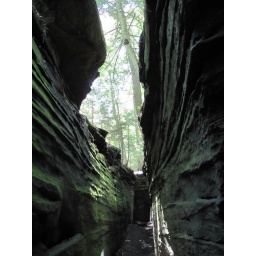
Looking along a narrow section between two high rock walls in The Ledges.